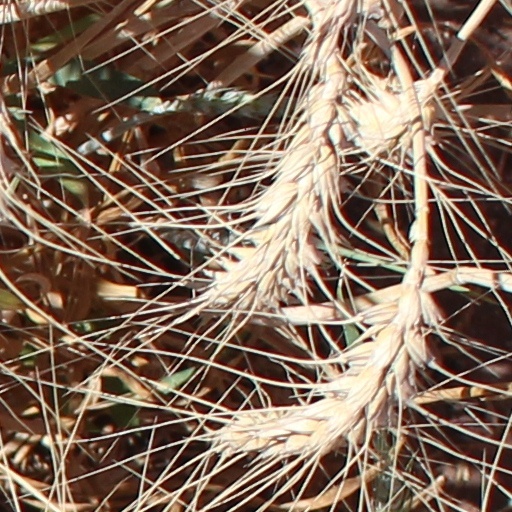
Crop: wheat